Igor Pikayzen

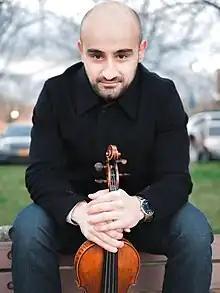
Igor Pikayzen in 2019

Igor Pikayzen (Russian: Игорь Леонидович Пикайзен; born November 16, 1987) is a Russian-American violinist.